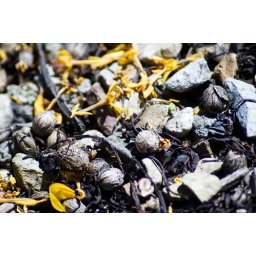
flowers in the rocks